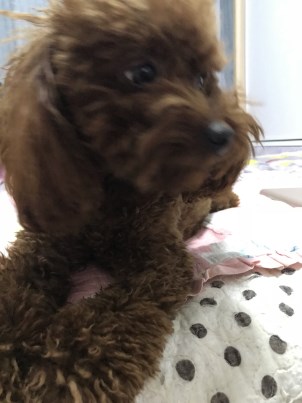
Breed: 7449-n000128-teddy